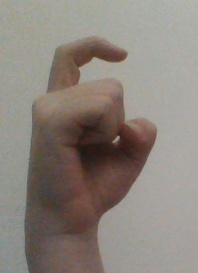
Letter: ra